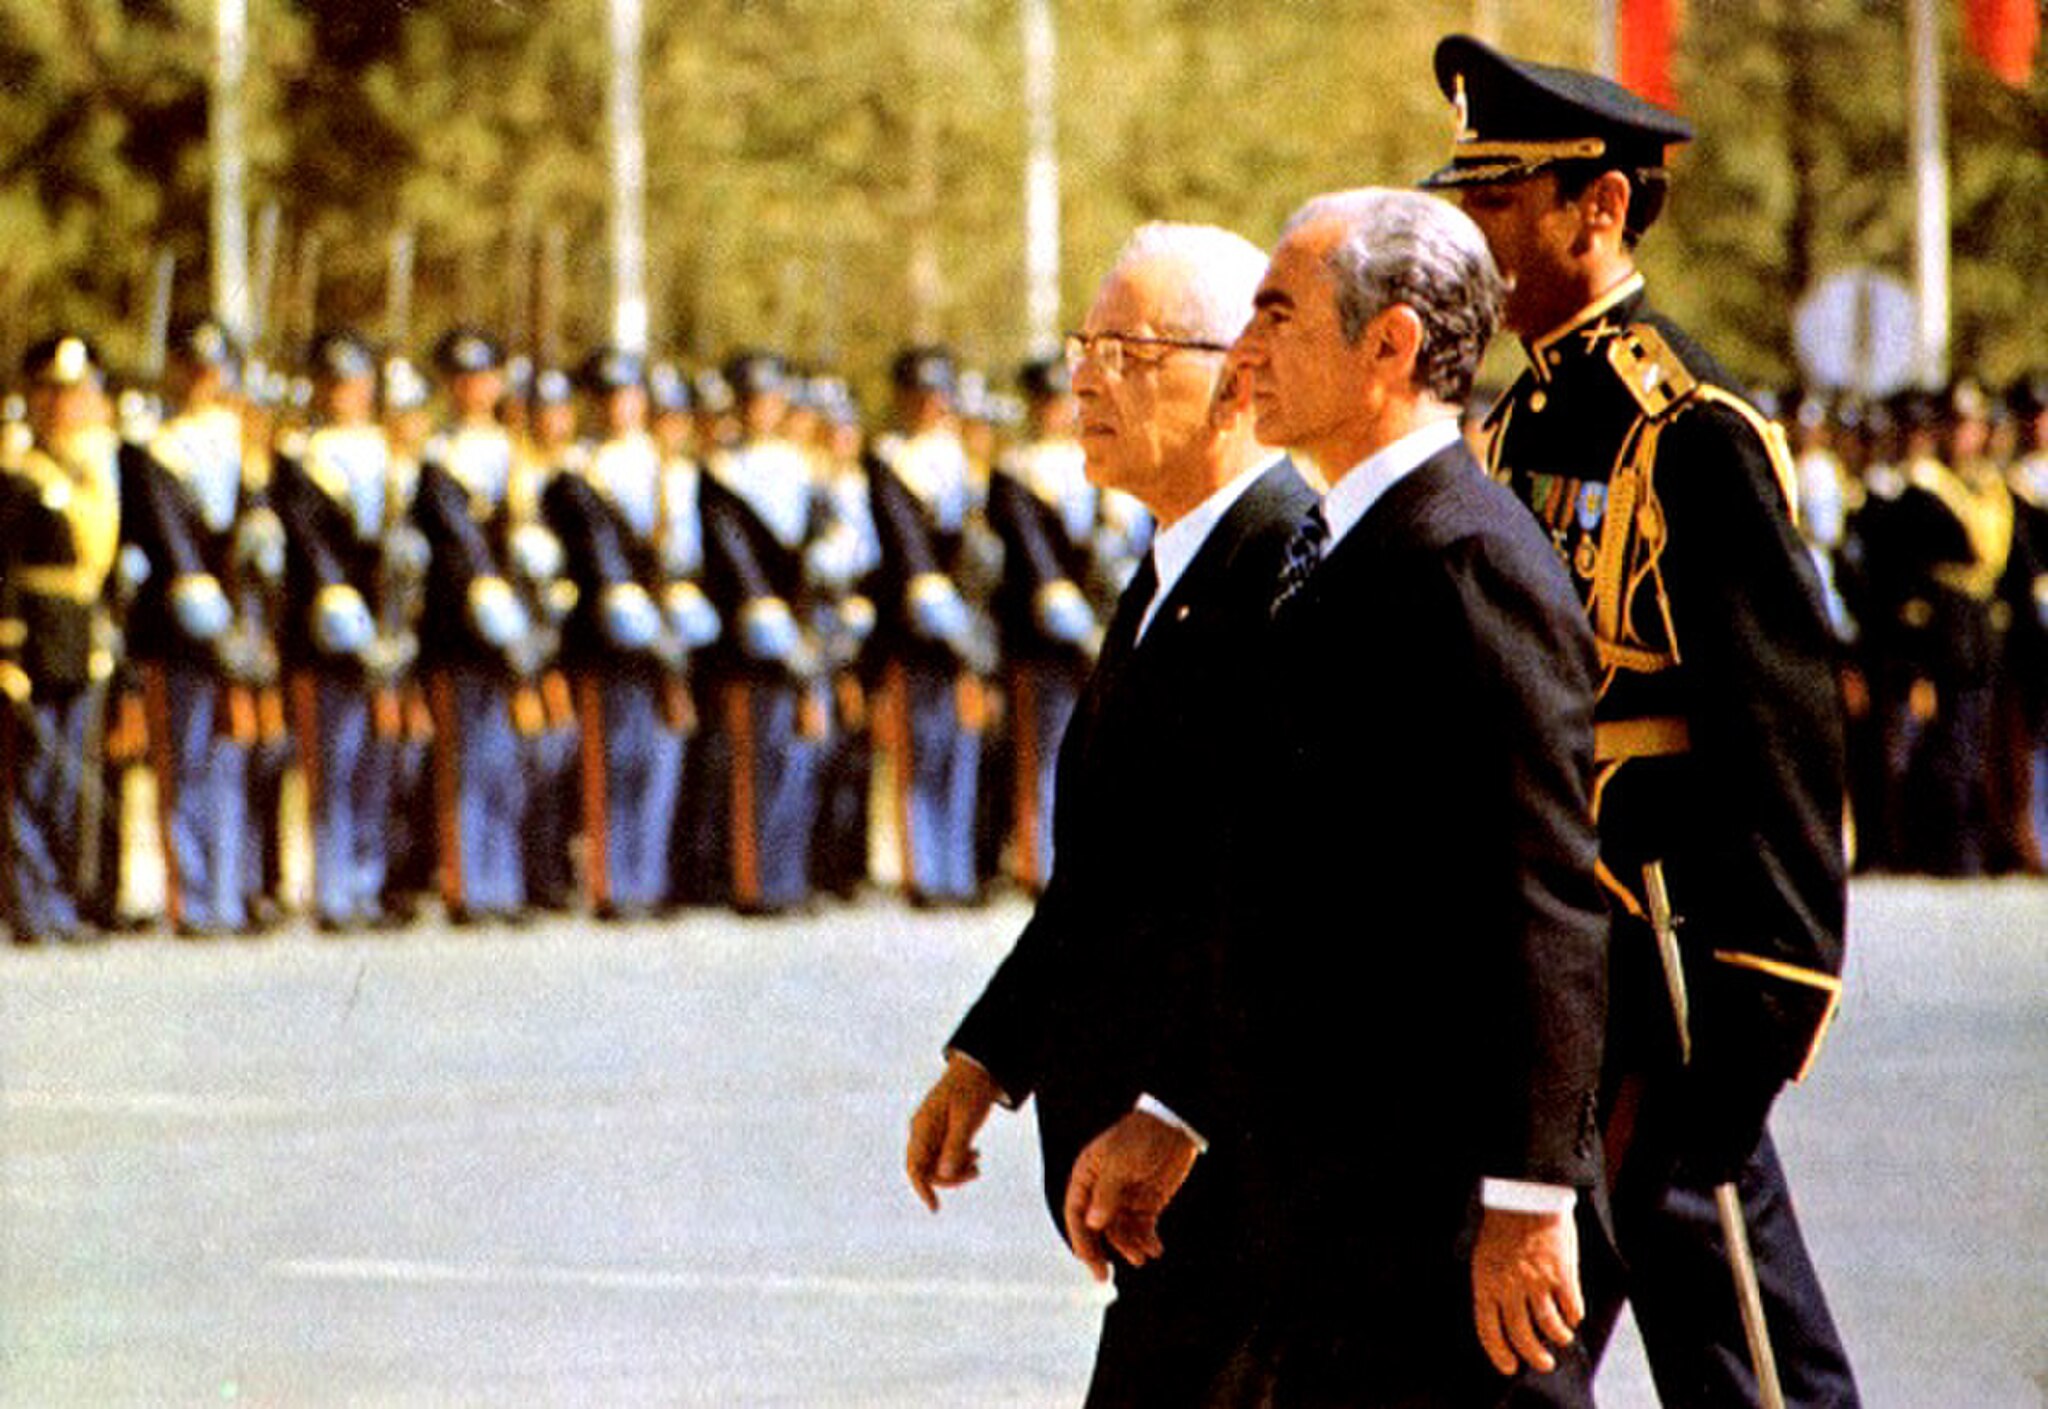
Title: EmpfangPersepolis
Description: welcoming ceremony
Date: 1971
Categories: PD Iran, 2500 year celebration of the Persian Empire, Template Unknown (author), Mohammad Reza Pahlavi in 1971